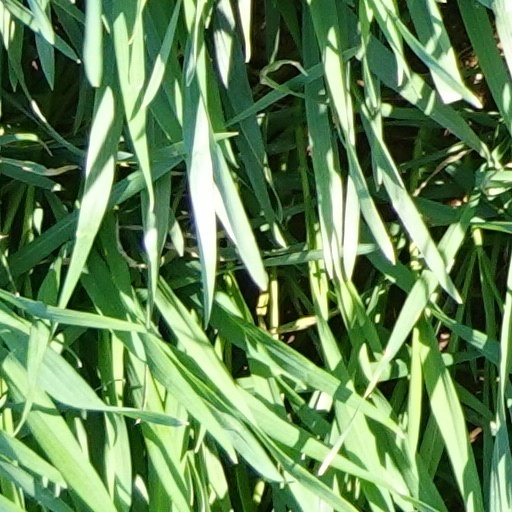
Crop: wheat